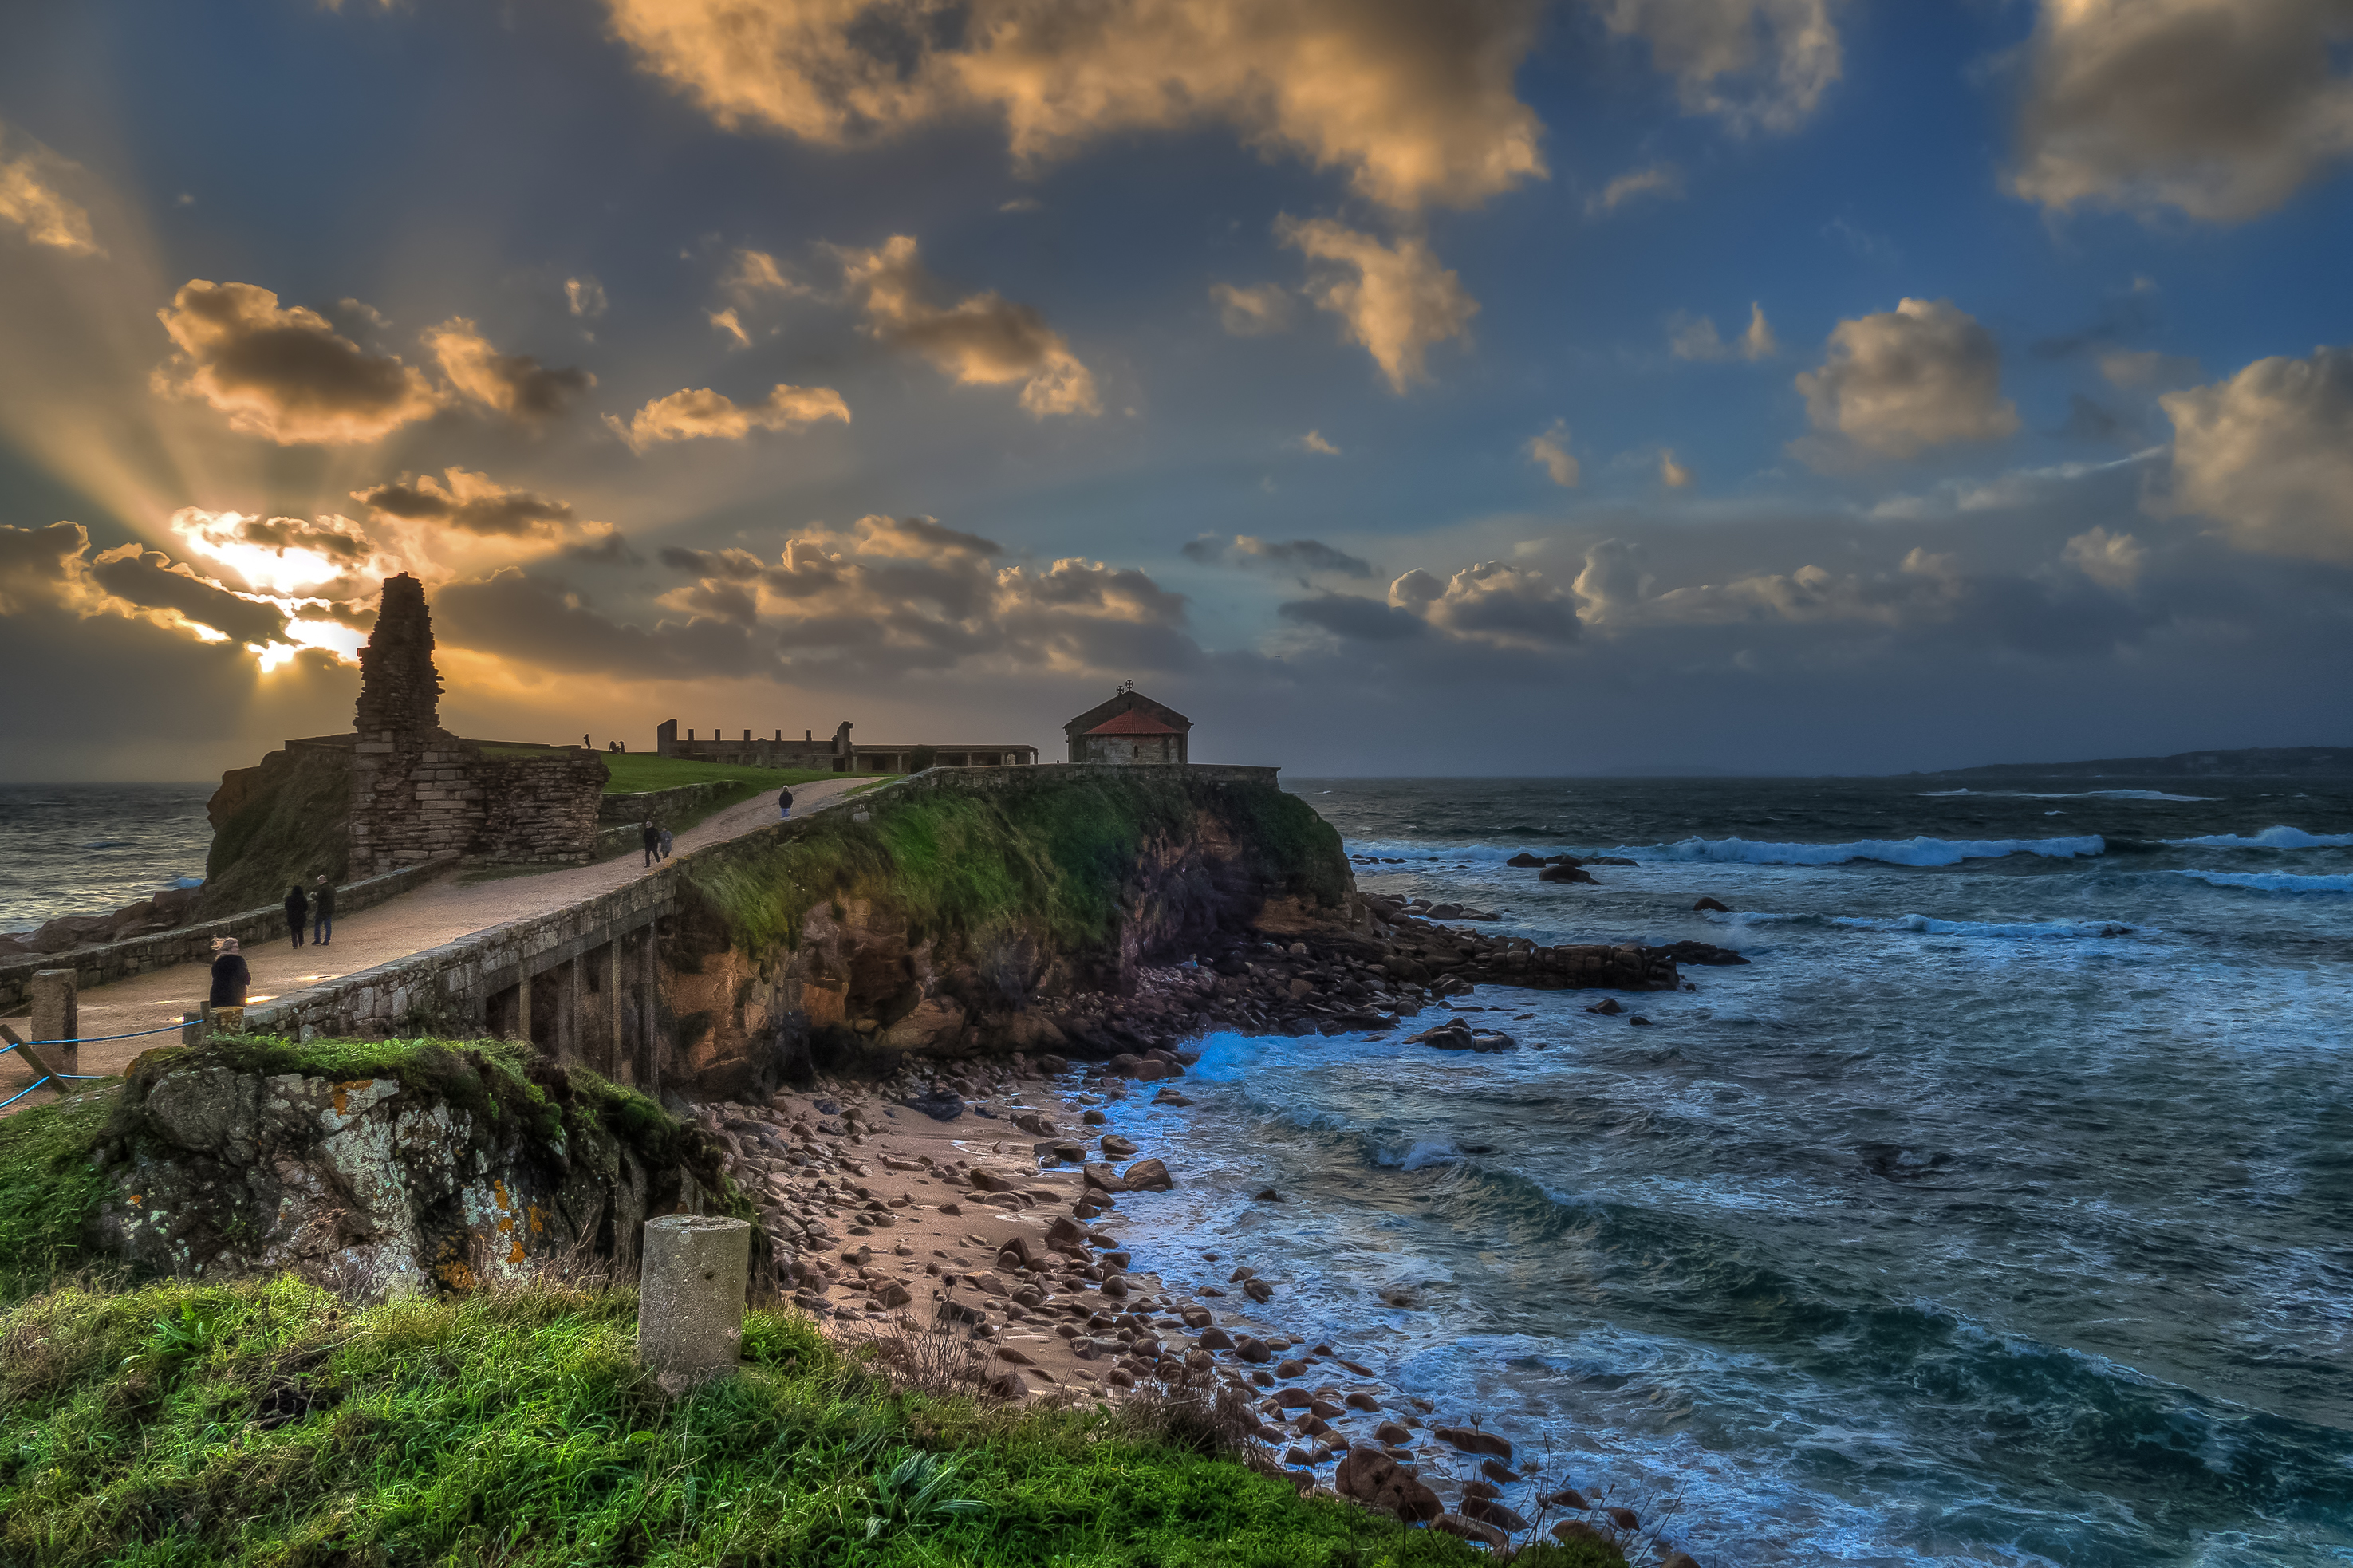
beach, landscape, sea, coast, rock, ocean, horizon, cloud, sky, sunrise, sunset, sunlight, morning, shore, wave, dawn, vacation, cliff, dusk, evening, cove, tower, bay, terrain, body of water, spain, puestadesol, galicia, pontevedra, paisajes, alanzada, lumixfz1000, fz1000, espana, cape, ggl1, xovesphoto, panasoniclumixfz1000, portonovo, ermitadelalanzada, portonovogaliciaespa a